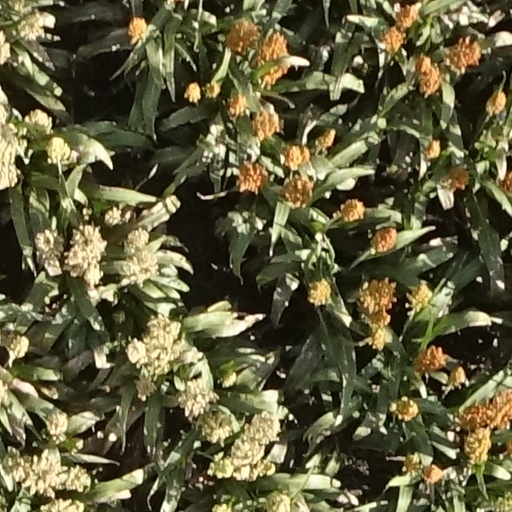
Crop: sorghum